George Darby

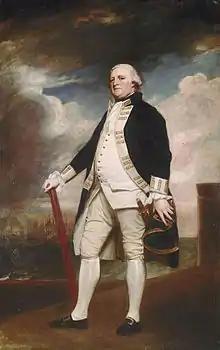
portrait of Darby by George Romney

Vice-Admiral George Darby ( – 1790) was a Royal Navy officer. He commanded HMS "Norwich" at the capture of Martinique in 1762 during the Seven Years' War. He went on to command the Western Squadron during the American Revolutionary War and later in that war served as First Naval Lord when he commanded the force that relieved Gibraltar from its siege by the Spanish in April 1781.